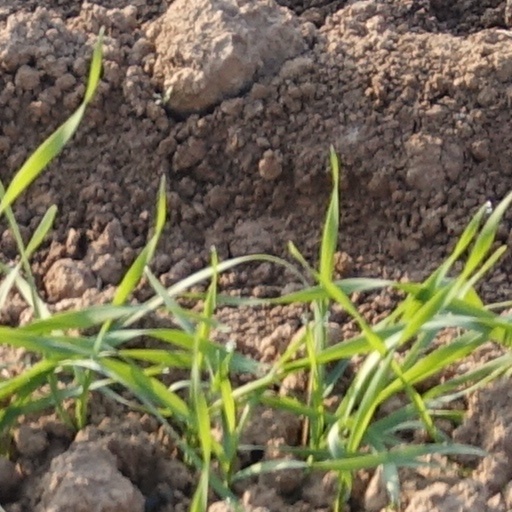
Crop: wheat